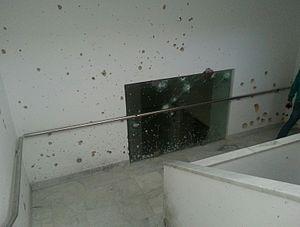
L’attaque du musée du Bardo est un attentat terroriste qui a lieu le 18 mars 2015 vers 12 h 30 au Bardo, près de Tunis, la capitale de la Tunisie. Elle cause la mort de 24 personnes et fait 45 blessés.